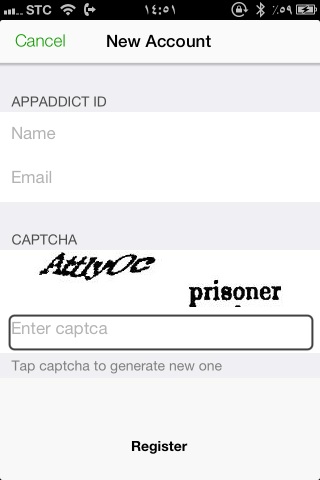Question: What is the code in this picture?
Answer: attlyoc prisoner